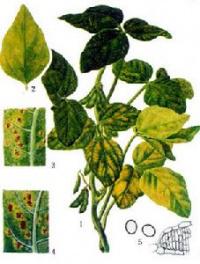
Plant: Soybean
Disease: soybean mosaic